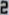
Number: 2